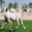
Label: horse